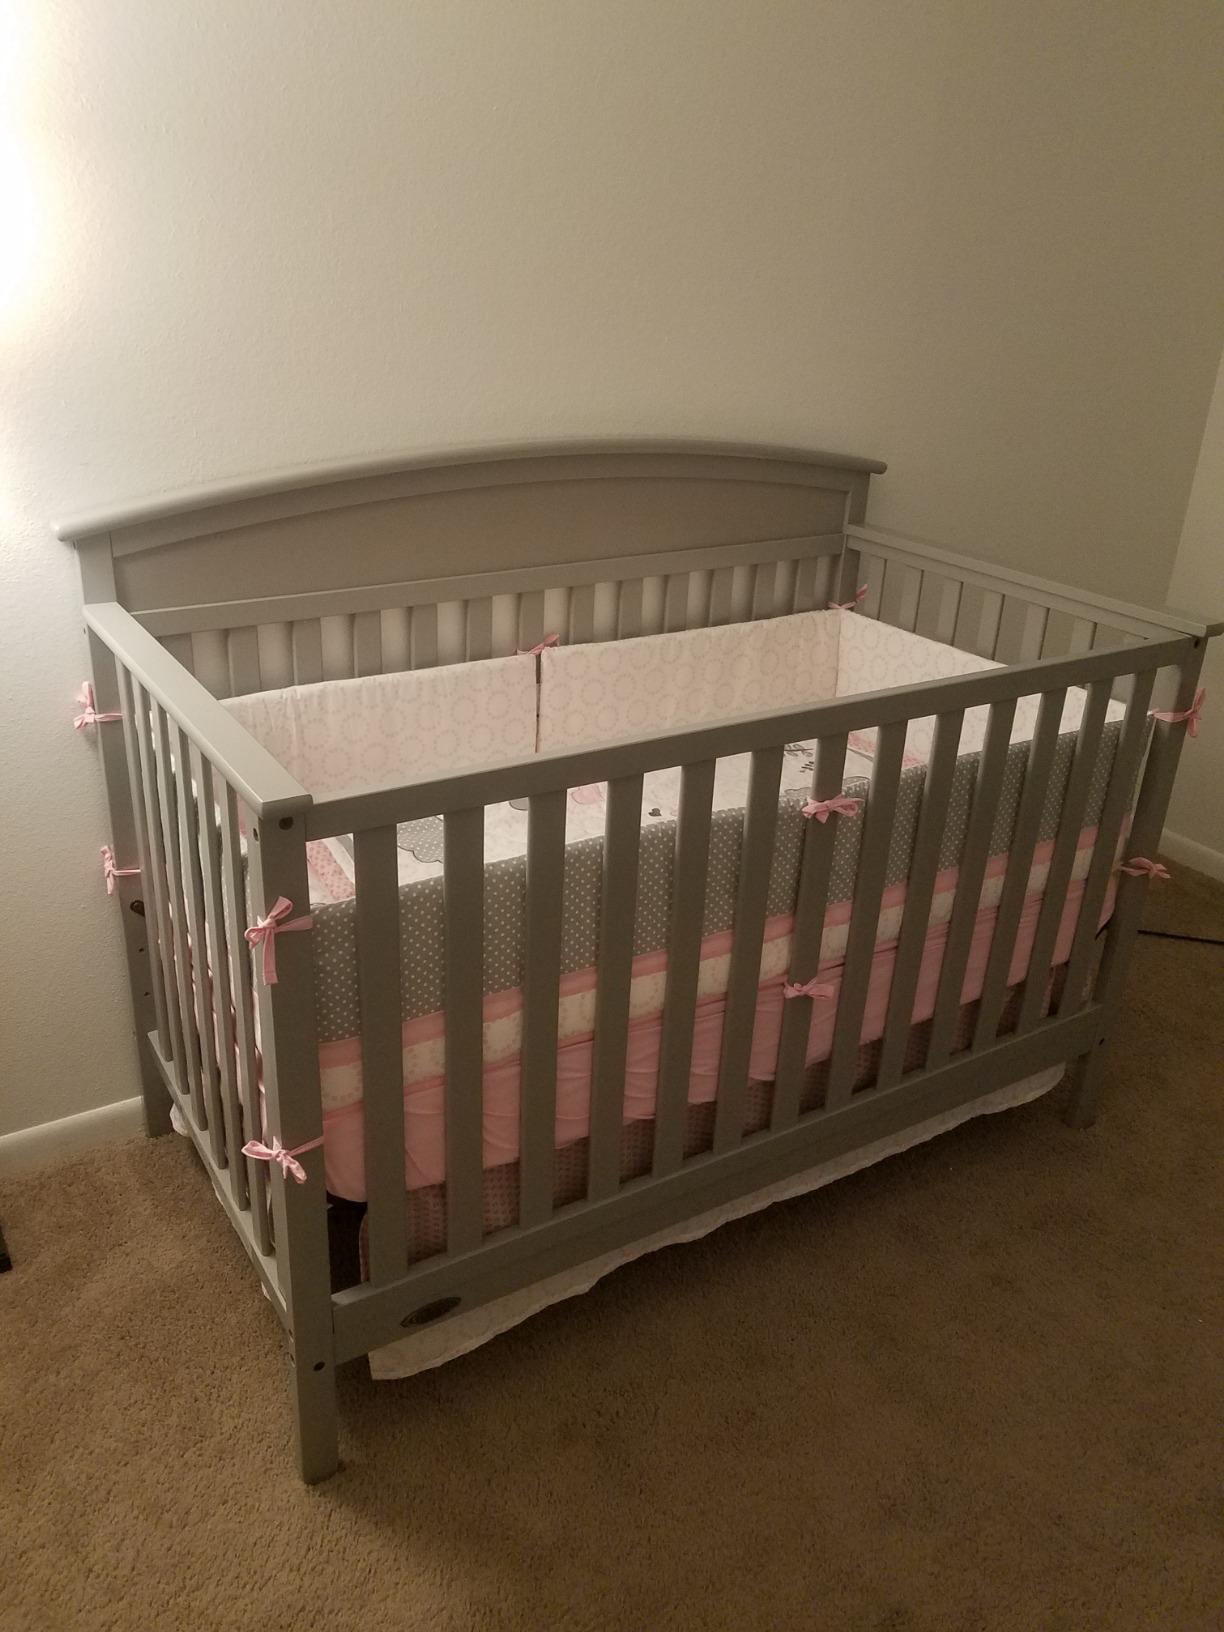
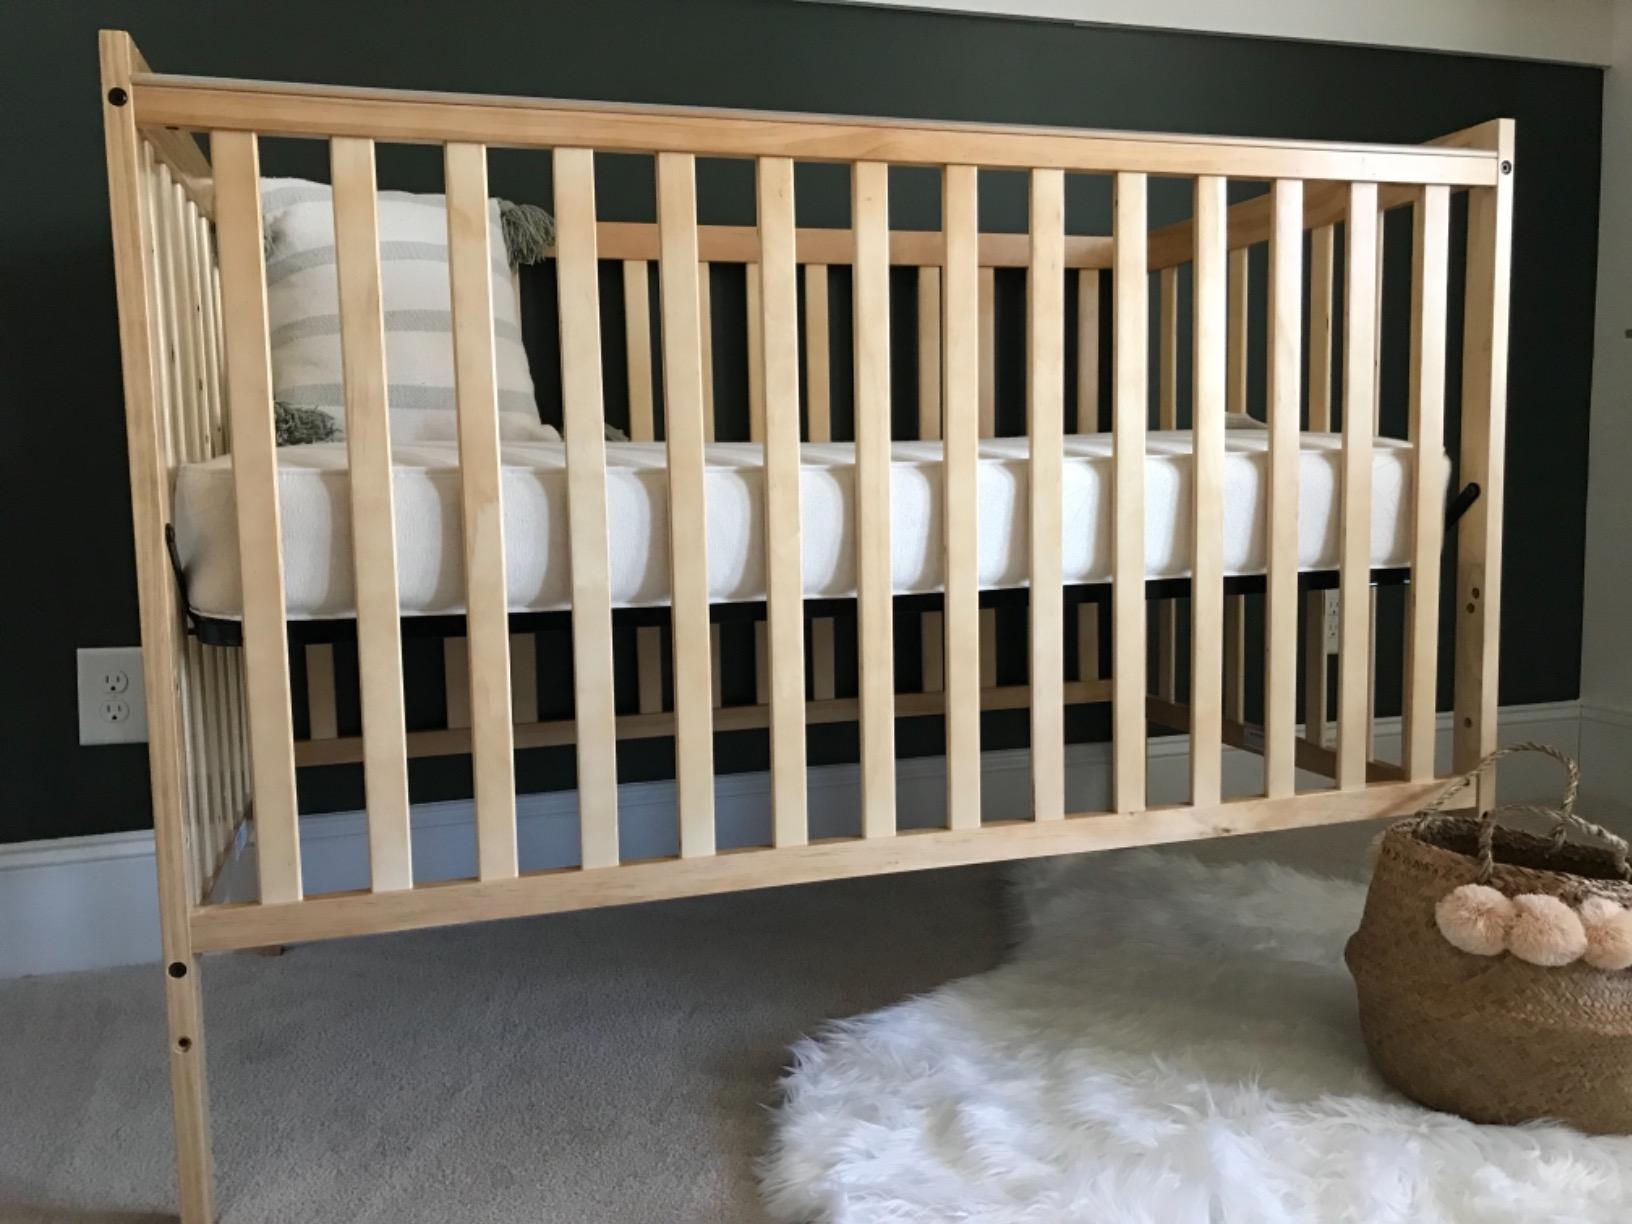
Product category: products_crib
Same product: no